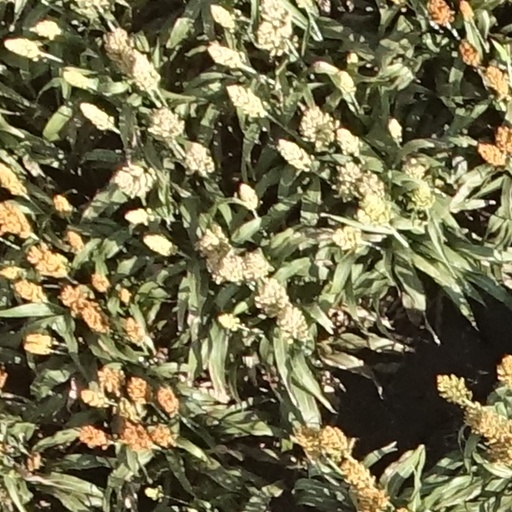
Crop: sorghum